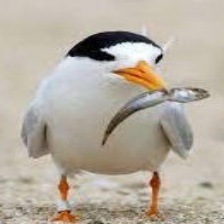
Species: FAIRY TERN
Scientific name: STERNULA NEREIS